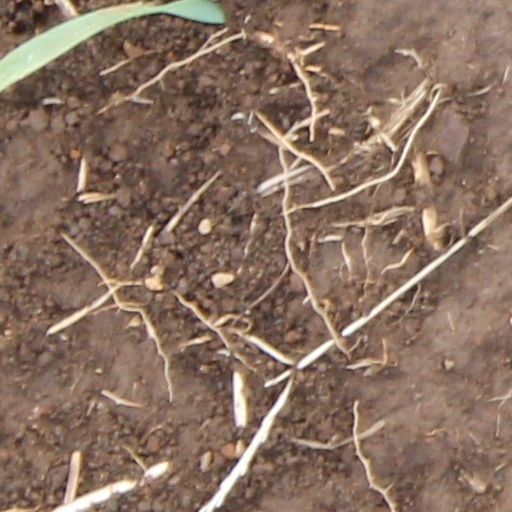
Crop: wheat